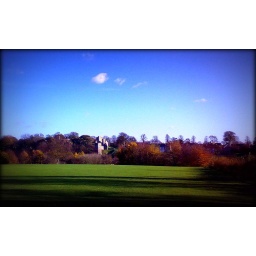
&lt;b&gt;cameraphone&lt;/b&gt;The ruins of Pickering castle dominate the small river valley in which the town sits beside the North Yorkshire Moors railway.